Describe the emotion expressed in this image:  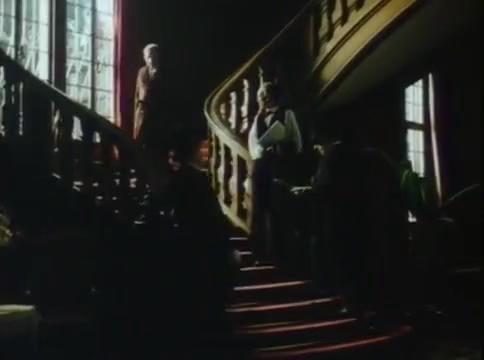
This person displays Suffering, valence and arousal with low intensity.